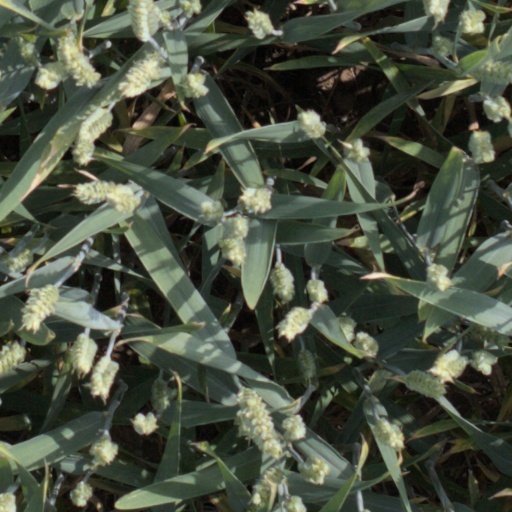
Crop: wheat